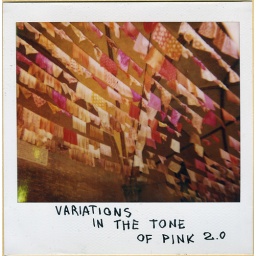
Walking in the street of LondonI found themflying like pink birds